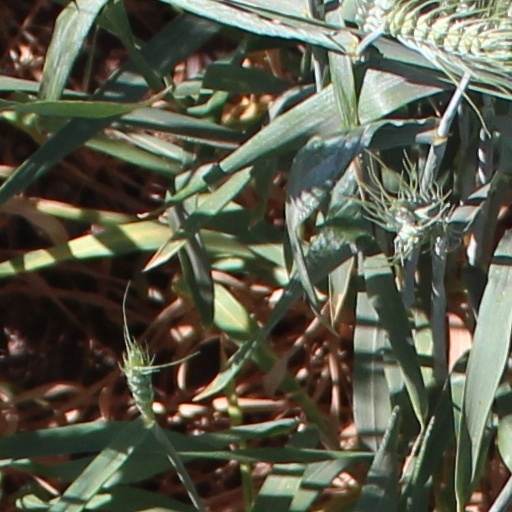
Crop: wheat